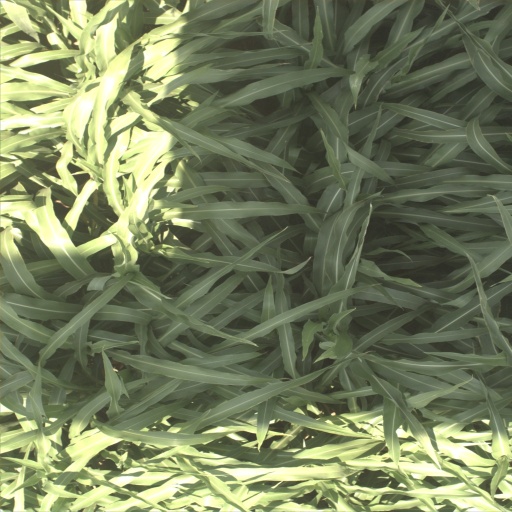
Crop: sorghum